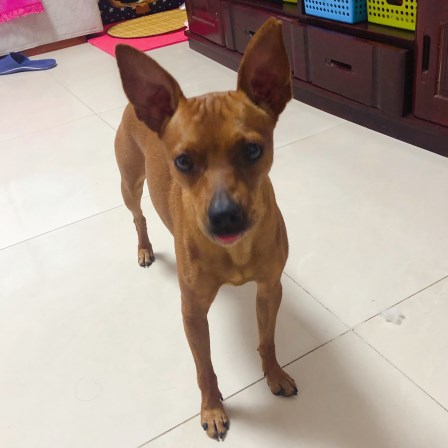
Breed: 561-n000127-miniature_pinscher